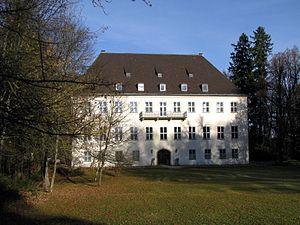
Leo Gans, ou plus précisément Leo Ludwig Gans-Landau est un chimiste et industriel allemand. Pour son action en tant que mécène et promoteur de la science et de la culture, il a été nommé sénateur honoraire et, en 1928, a reçu la citoyenneté d'honneur de sa ville natale.